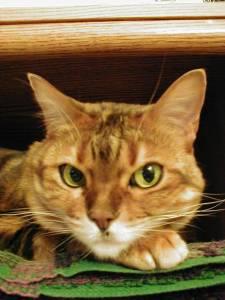
Breed: Bengal